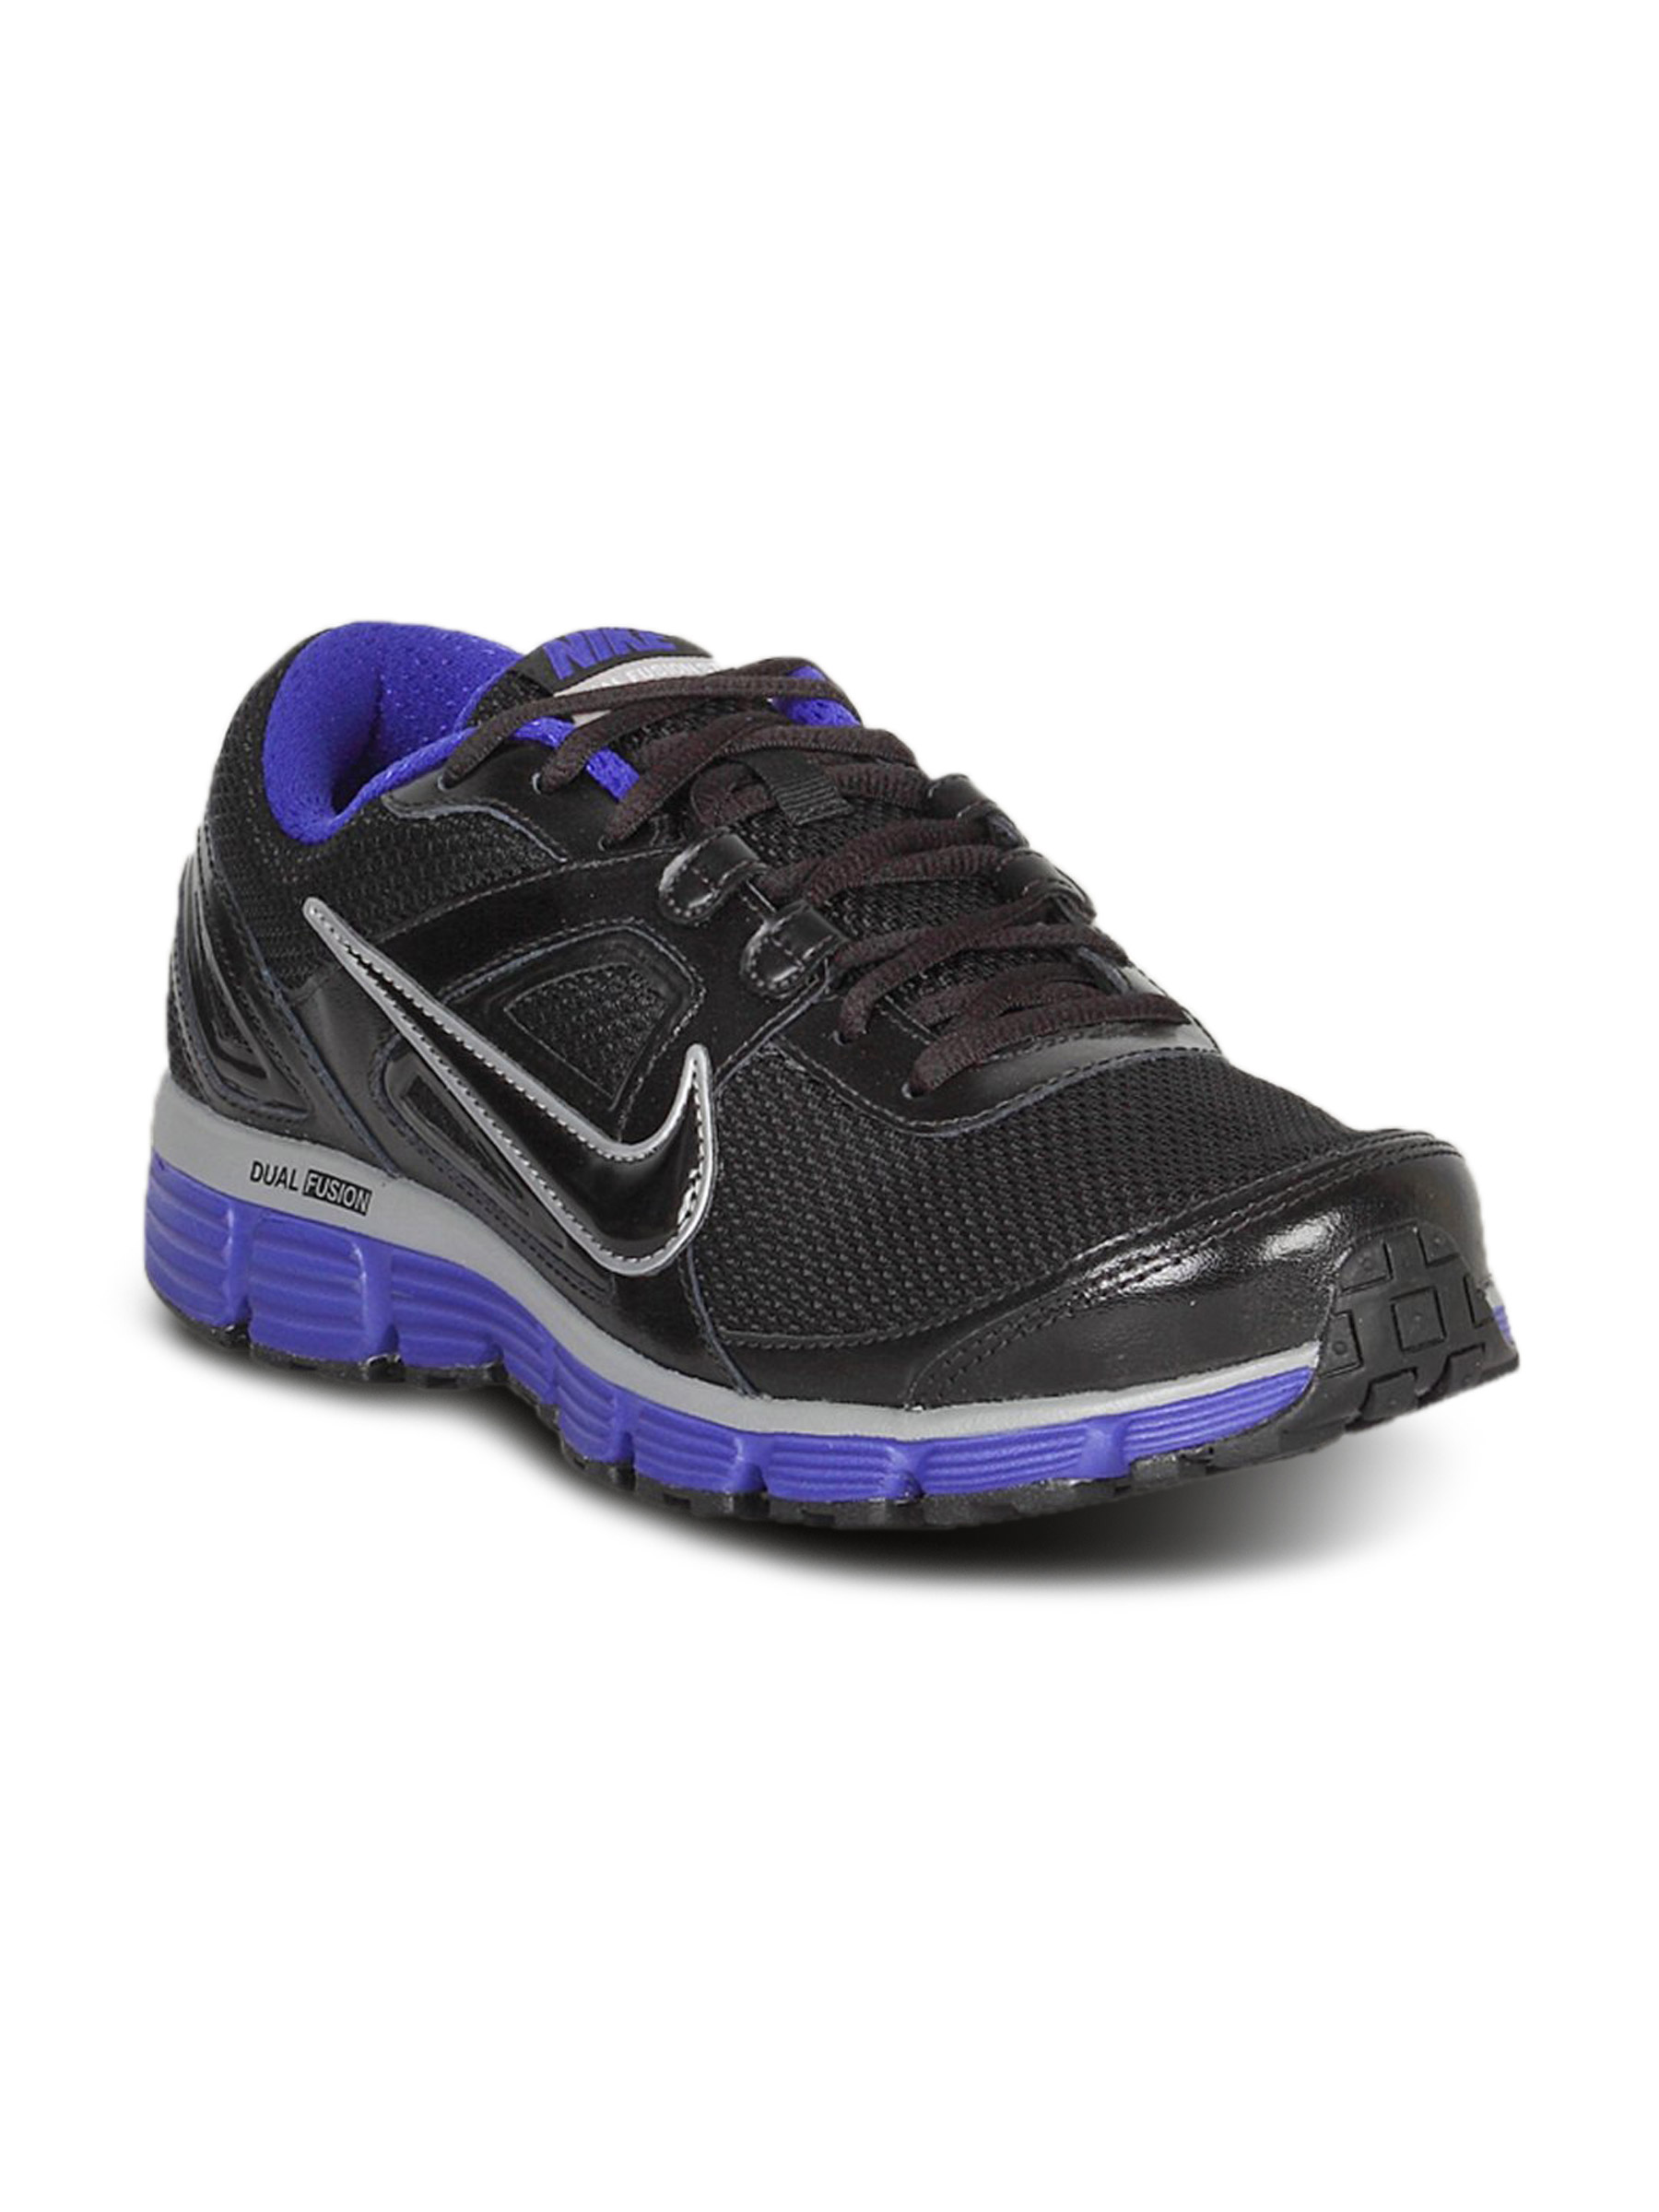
Nike Men's Dual Fusion Black Shoe
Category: Footwear / Shoes / Sports Shoes
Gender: Men
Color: Black
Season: Fall 2010
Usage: Sports